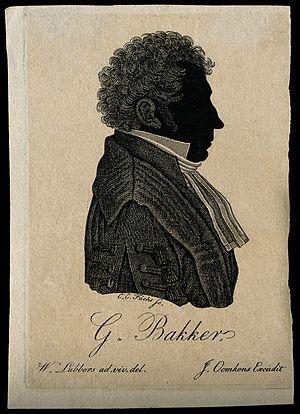
Gerbrand Bakker est un médecin hollandais. Né à Enkhuizen le 1ᵉʳ novembre 1771, il est décédé le 1ᵉʳ juin 1828 à Groningue.